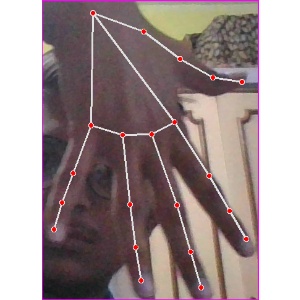
अक्षर: ढ